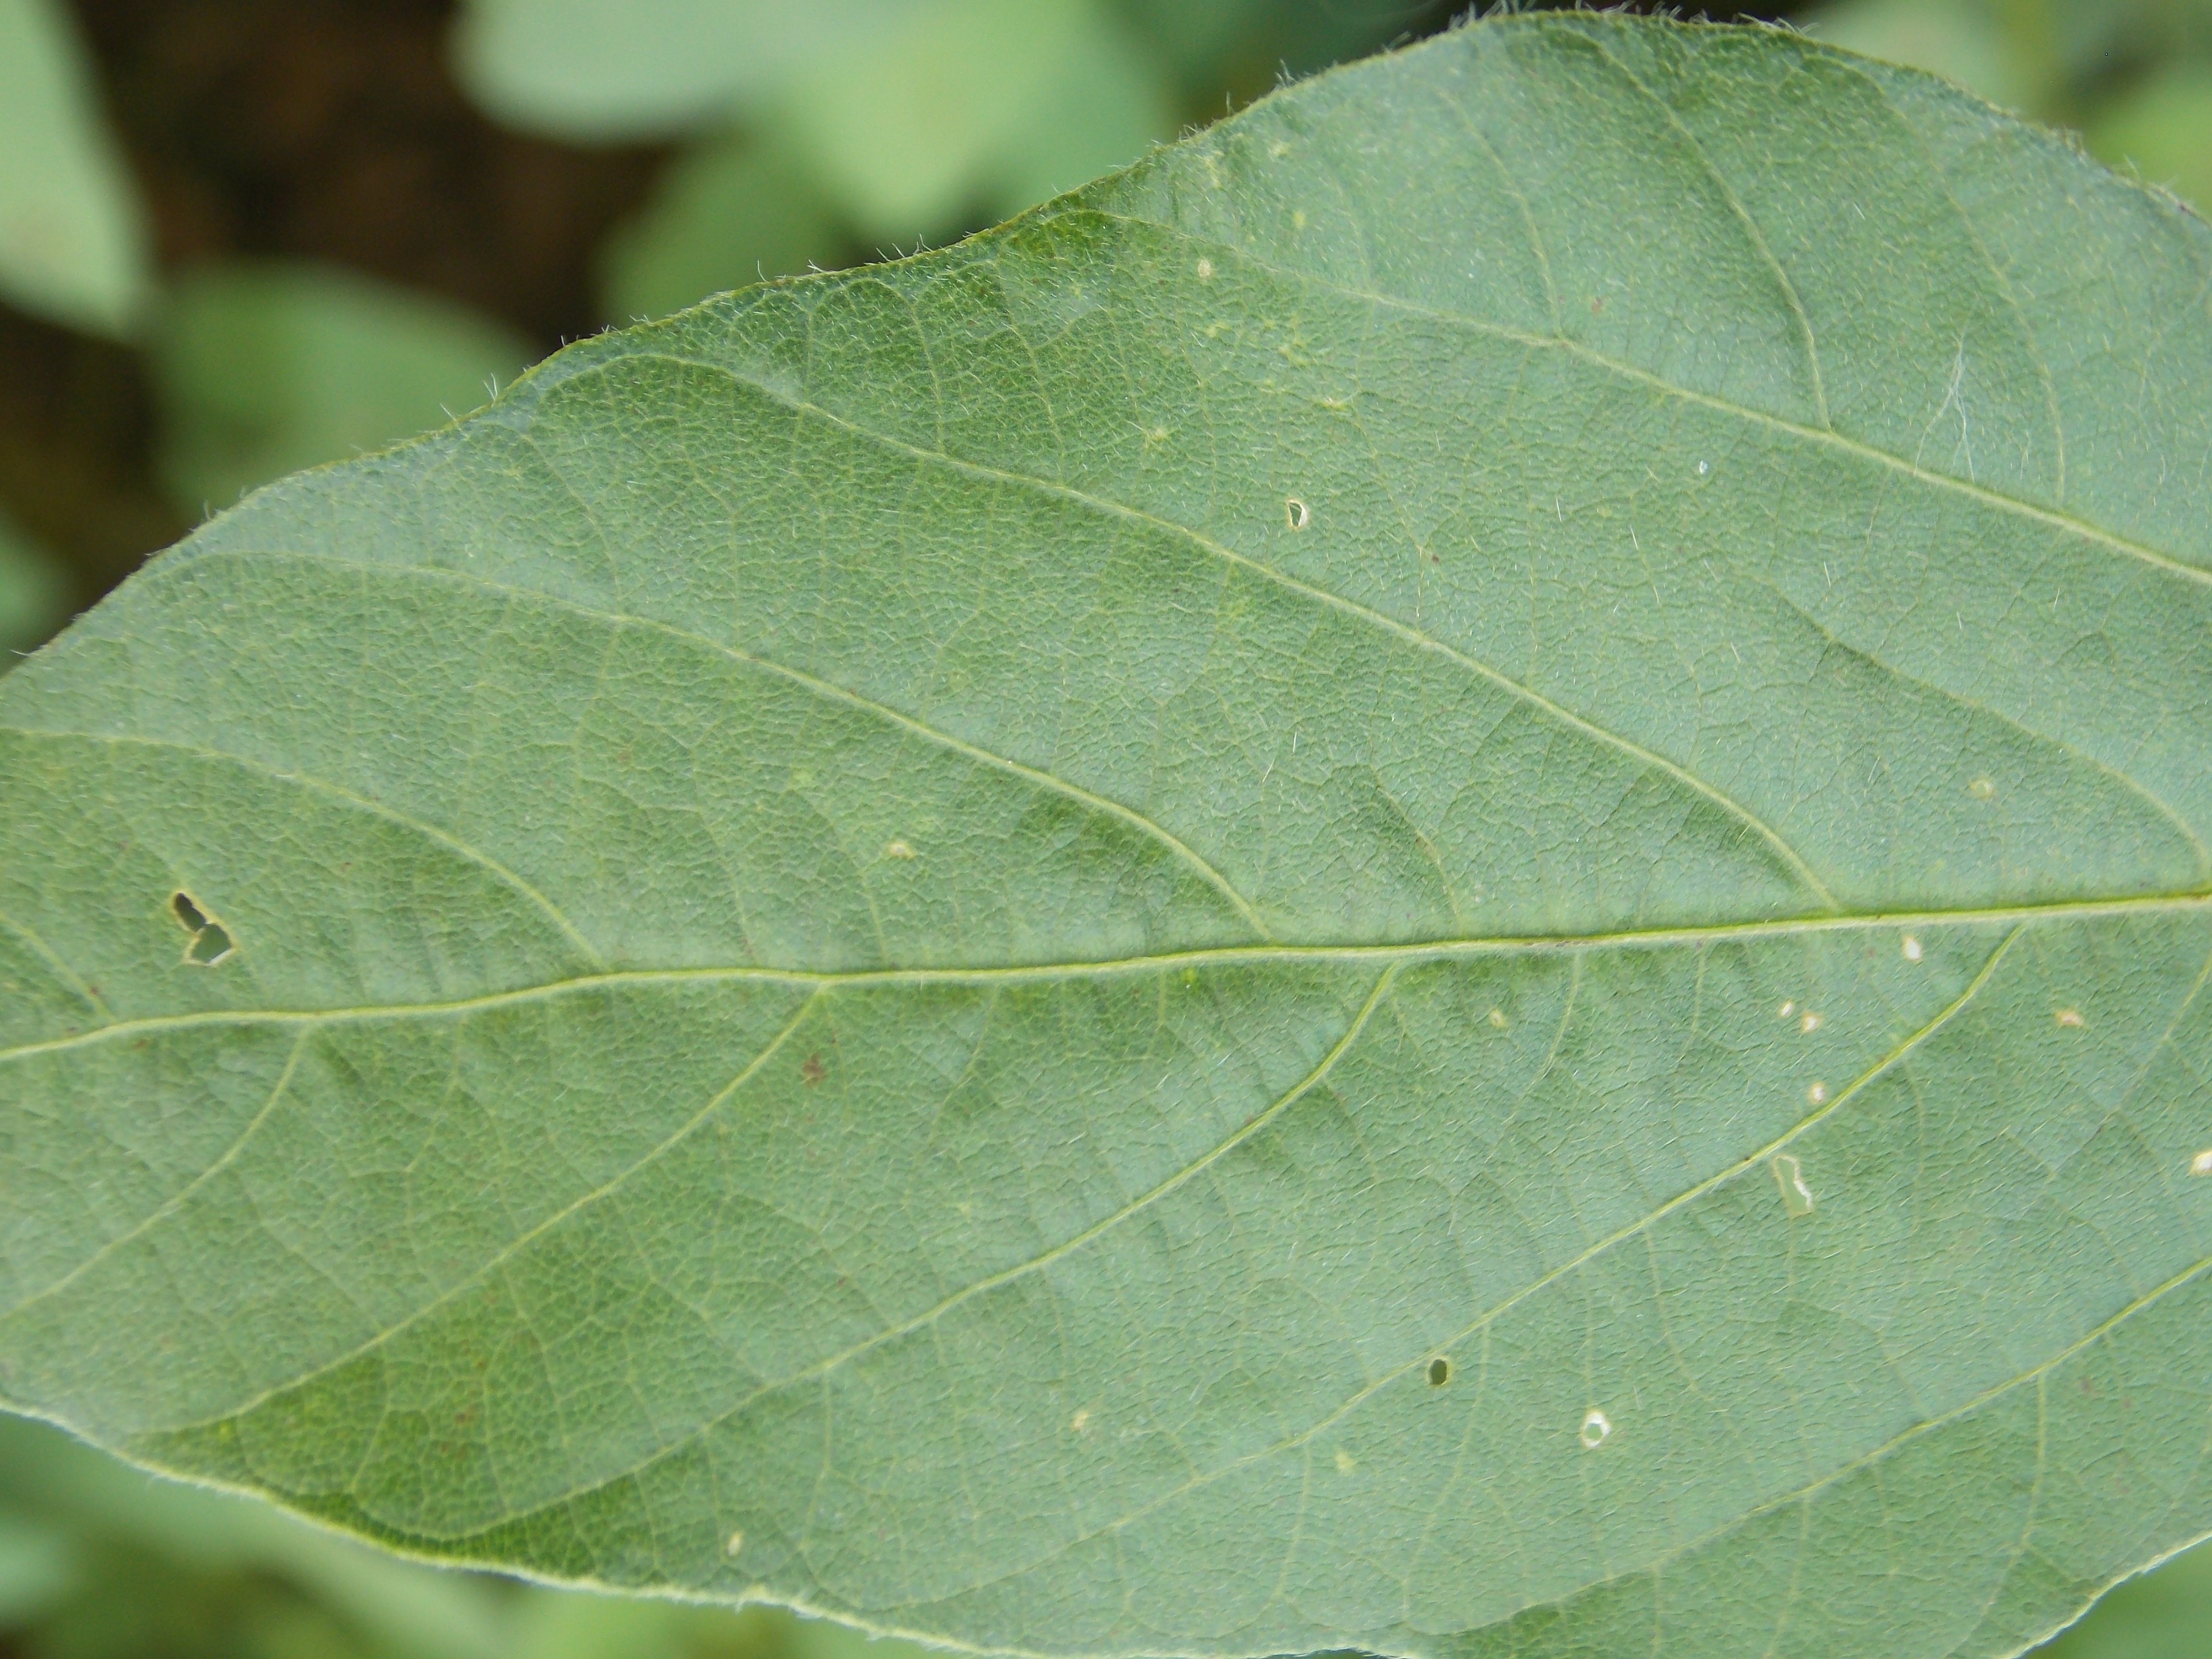
Label: Disease